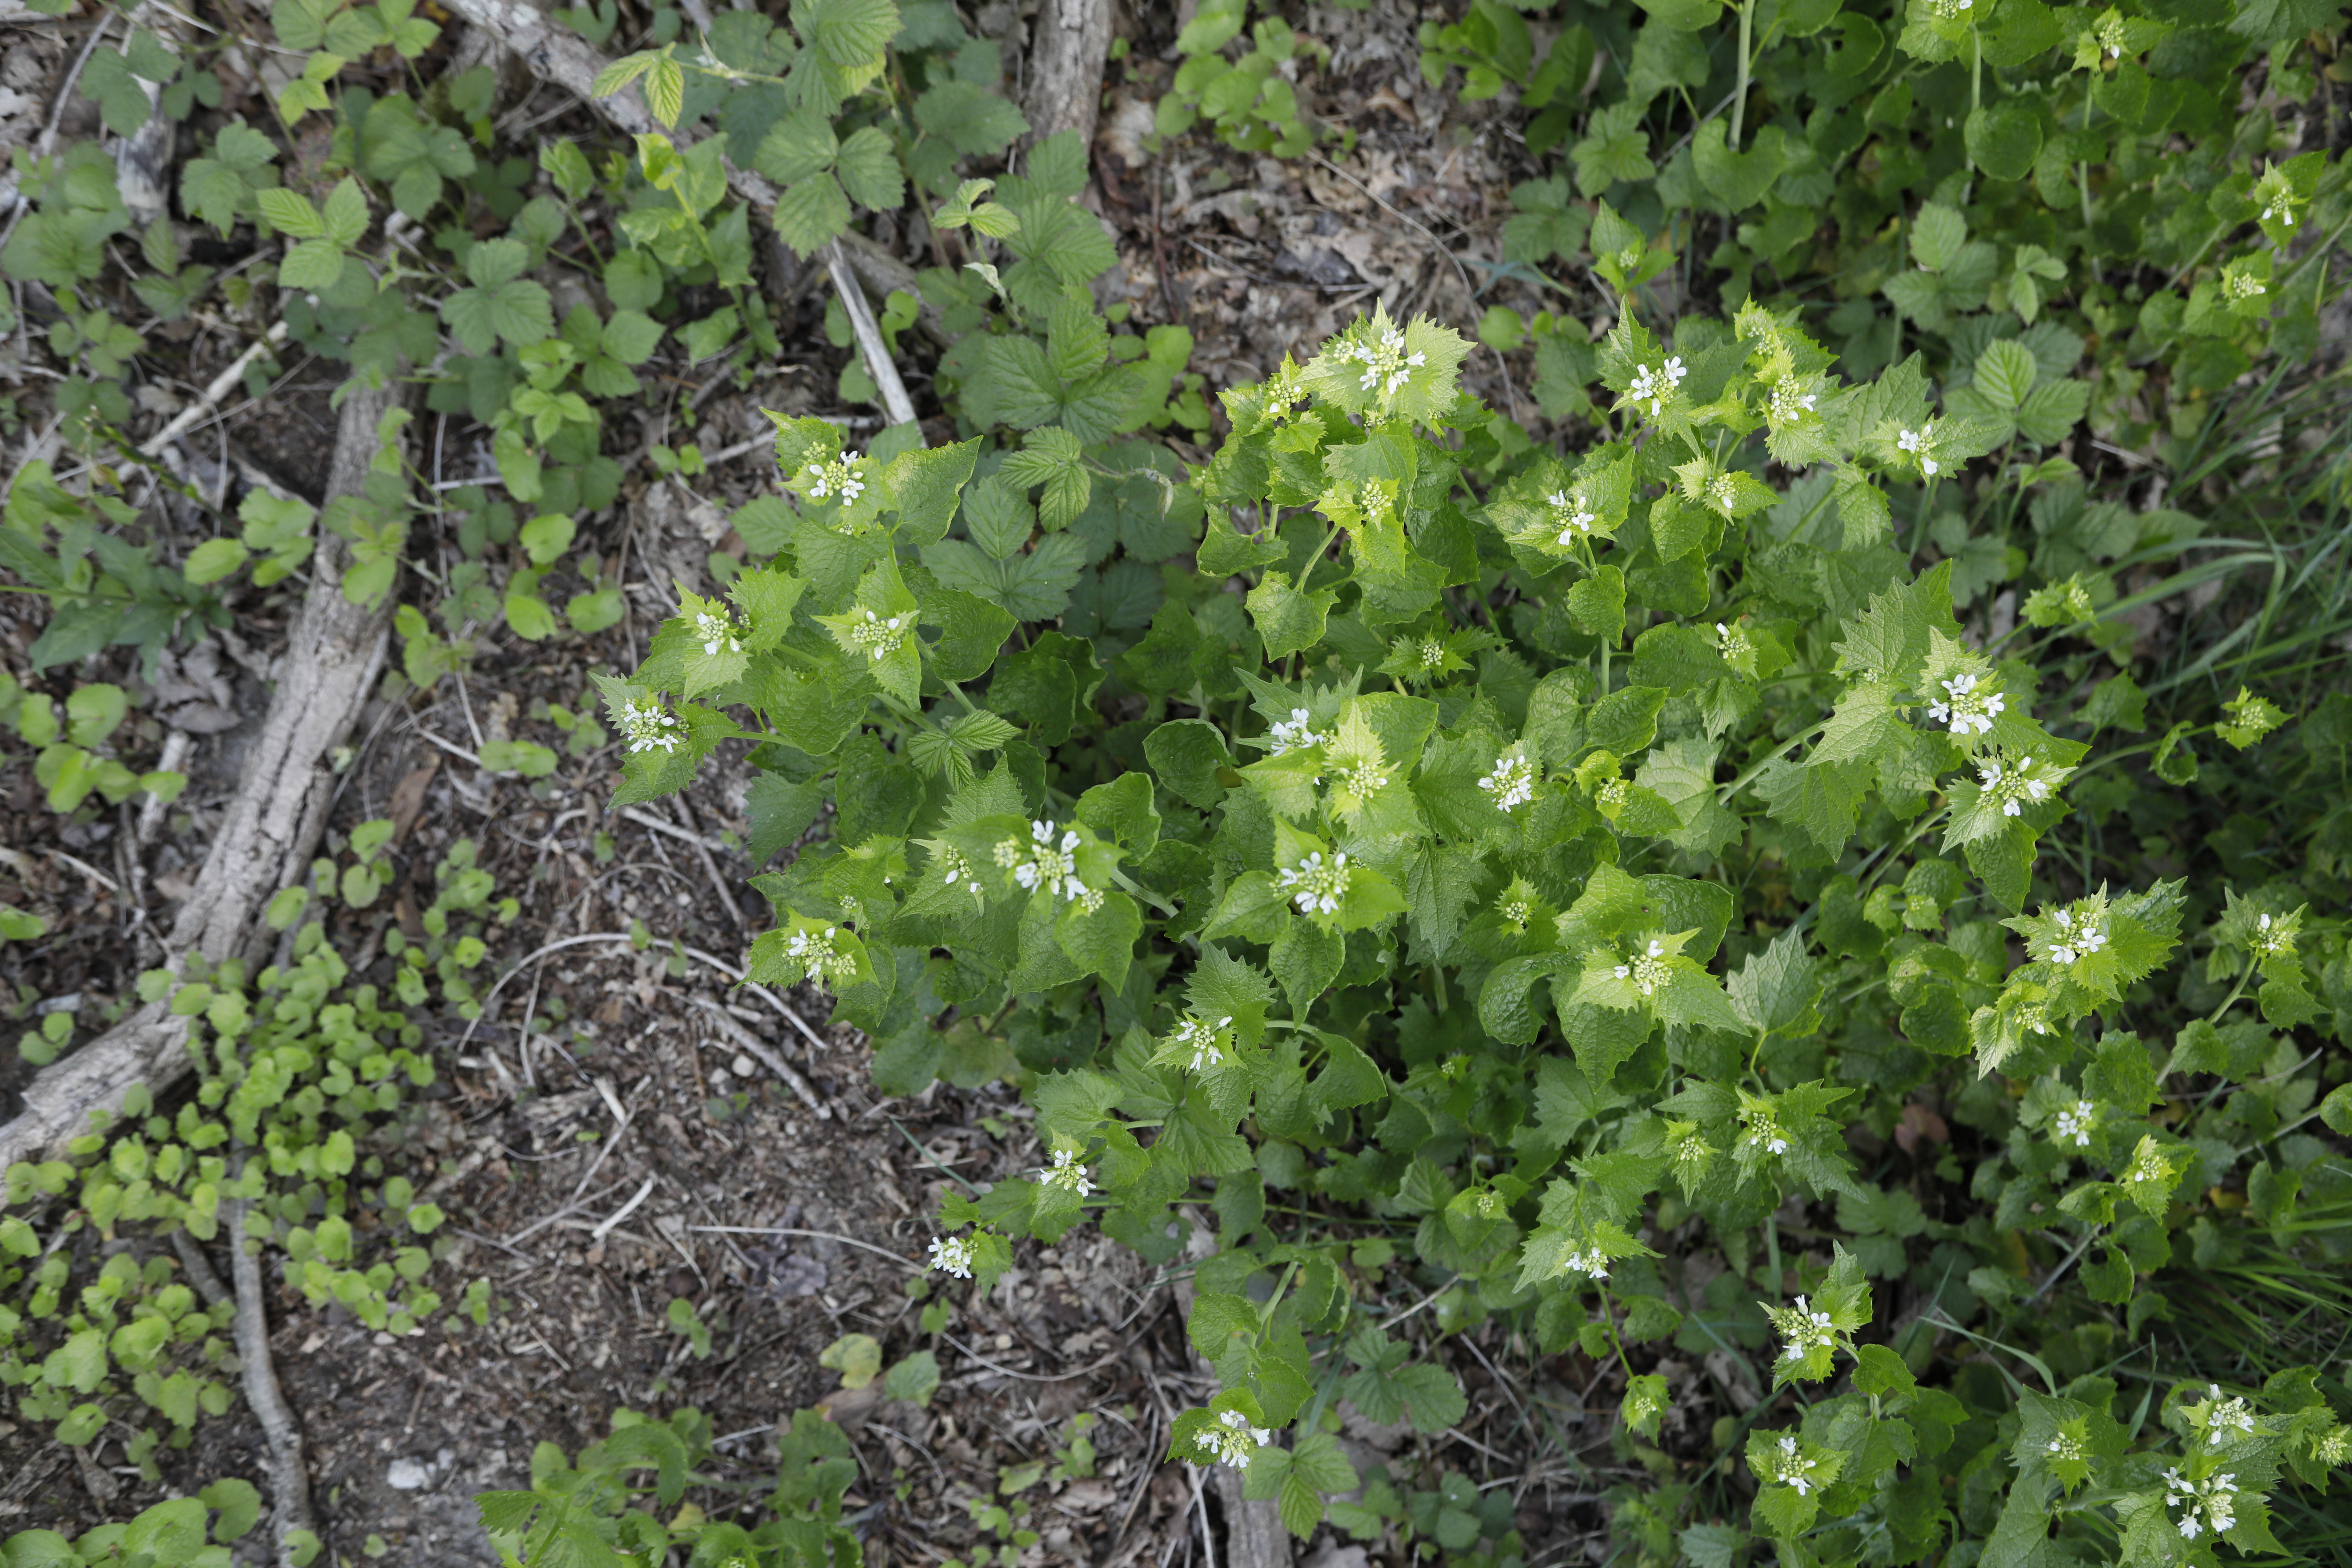
Plant species: Alliaria petiolata